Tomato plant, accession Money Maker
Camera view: tilt-top (135 deg); turntable rotation: 60 degrees
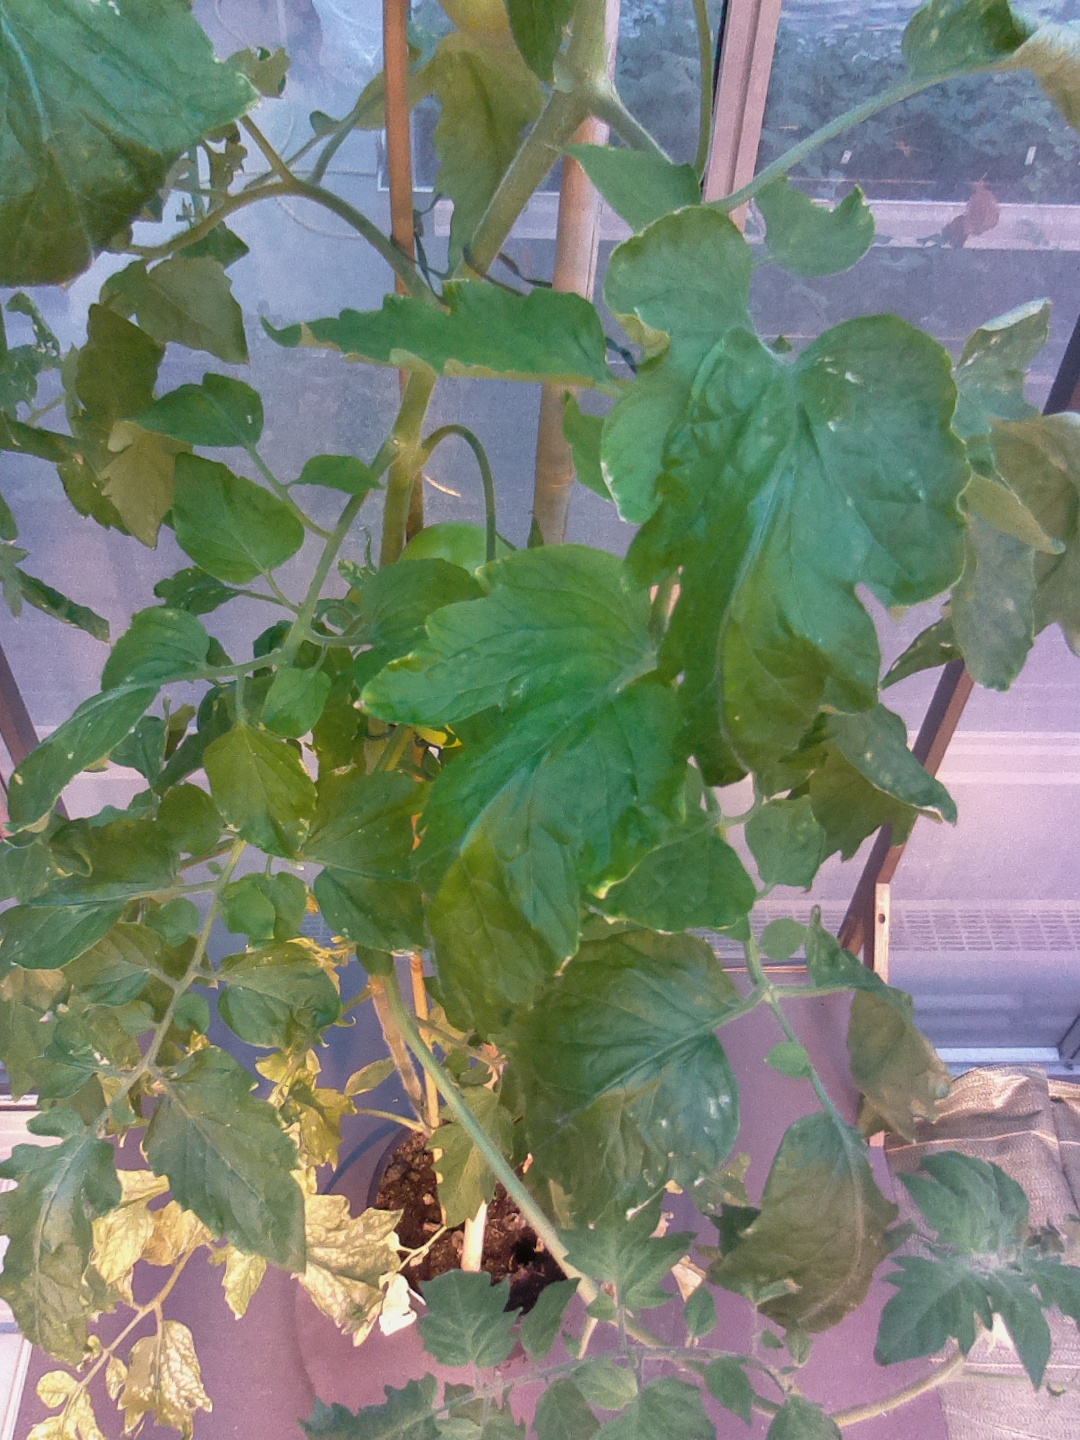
BBCH growth stage 75: 50%-60% of final fruit size